2014–15 Los Angeles Clippers season

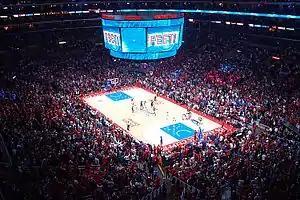
The Clippers hosting the Spurs in game 5 of the 2015 NBA playoffs first-round series

The 2014–15 Los Angeles Clippers season is the 45th season of the franchise in the National Basketball Association (NBA), their 37th season in Southern California, and their 31st season in Los Angeles. Former Microsoft CEO Steve Ballmer became the new owner of Clippers. The team finished 56–26 on the season, only one game fewer than the previous season, clinching the 3rd seed for the NBA playoffs.